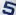
Number: 5